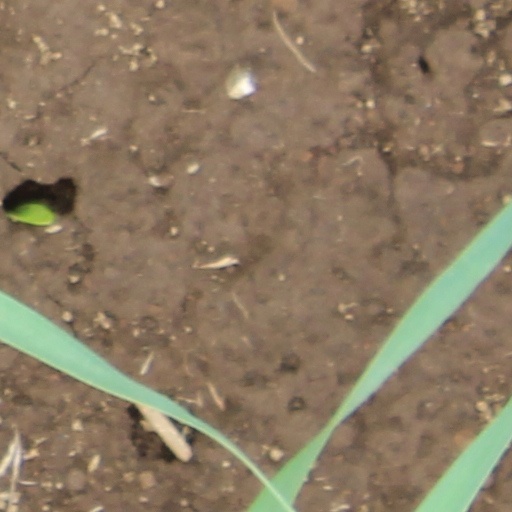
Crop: wheat